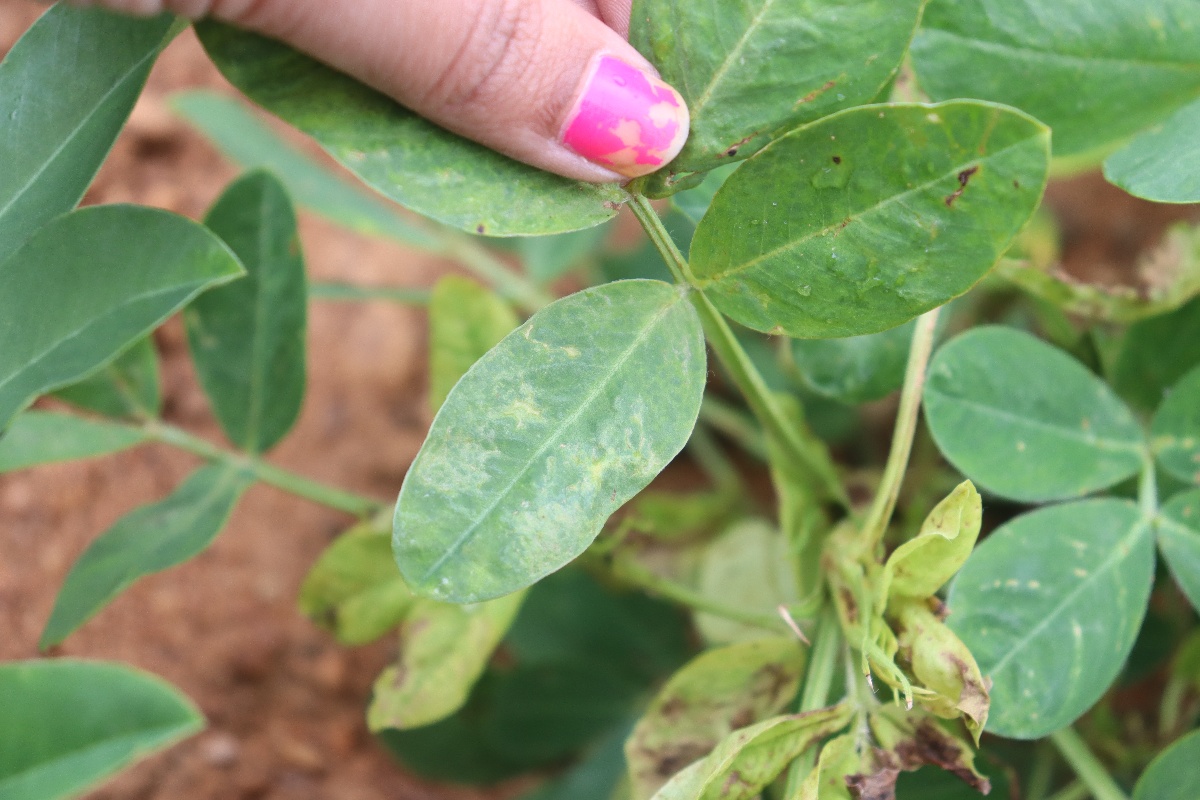
Label: healthy leaf